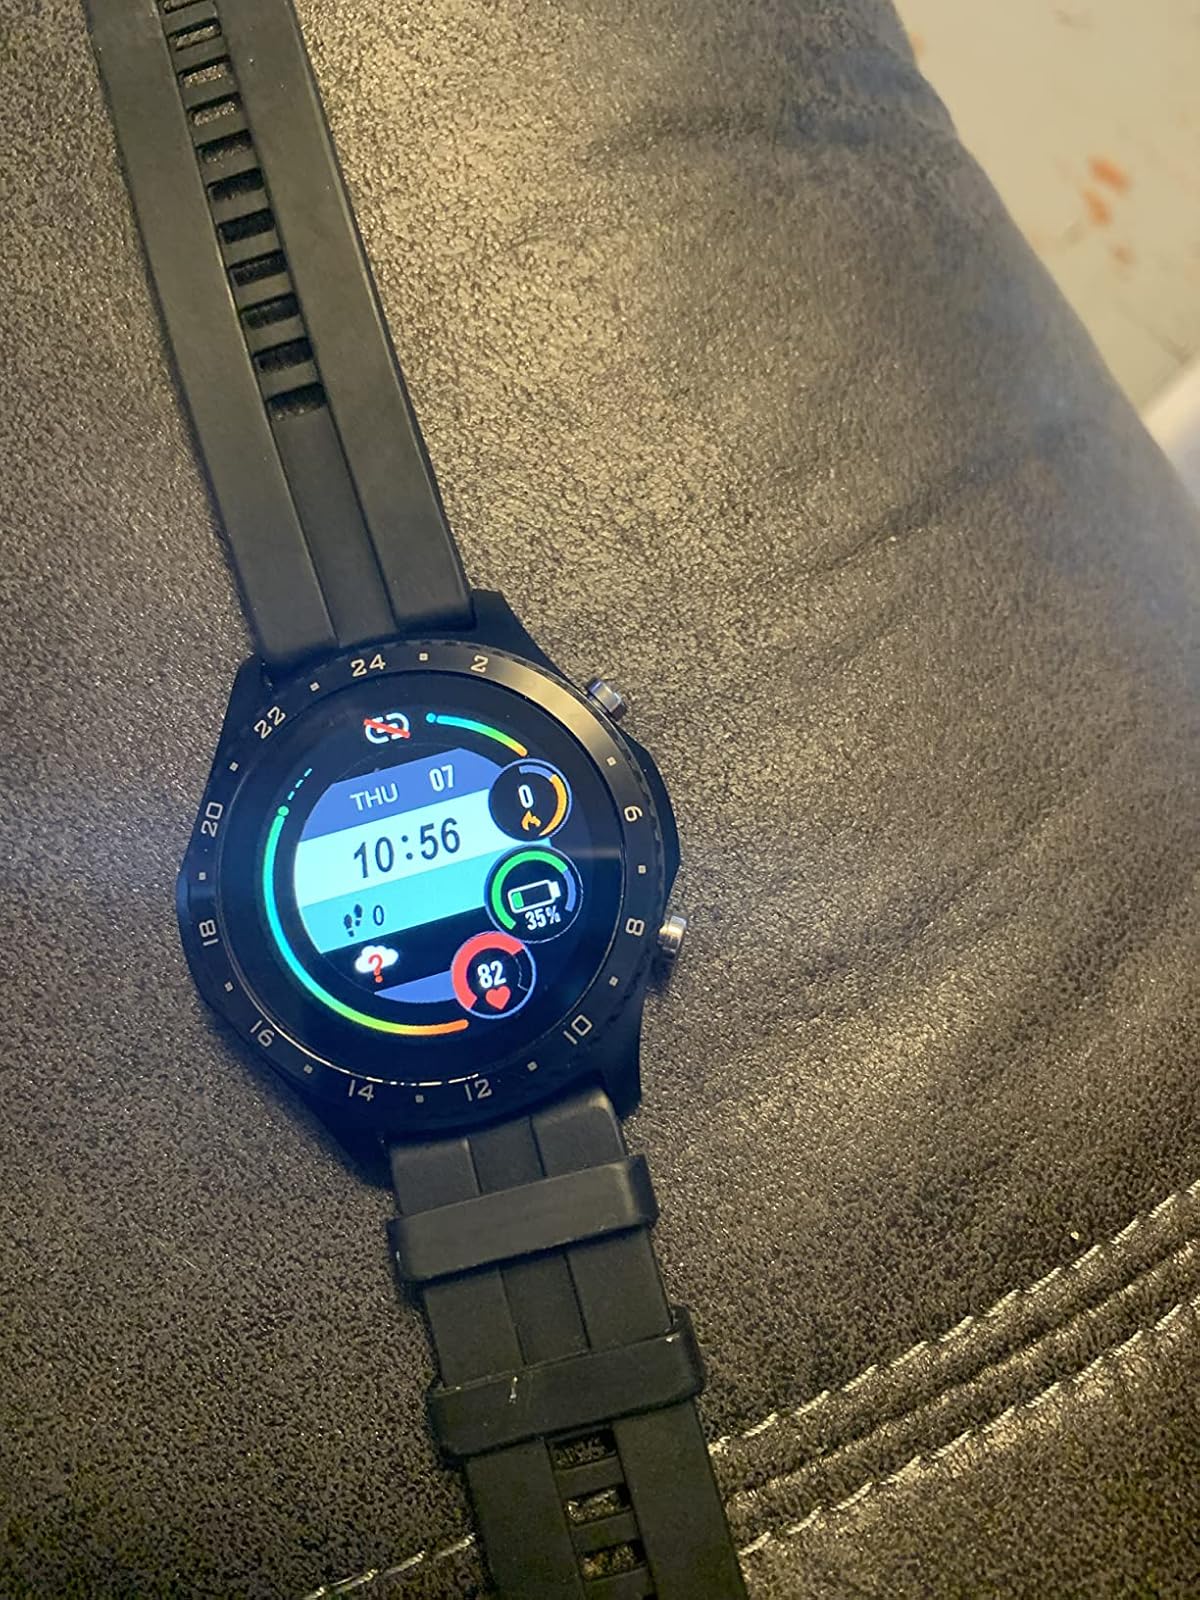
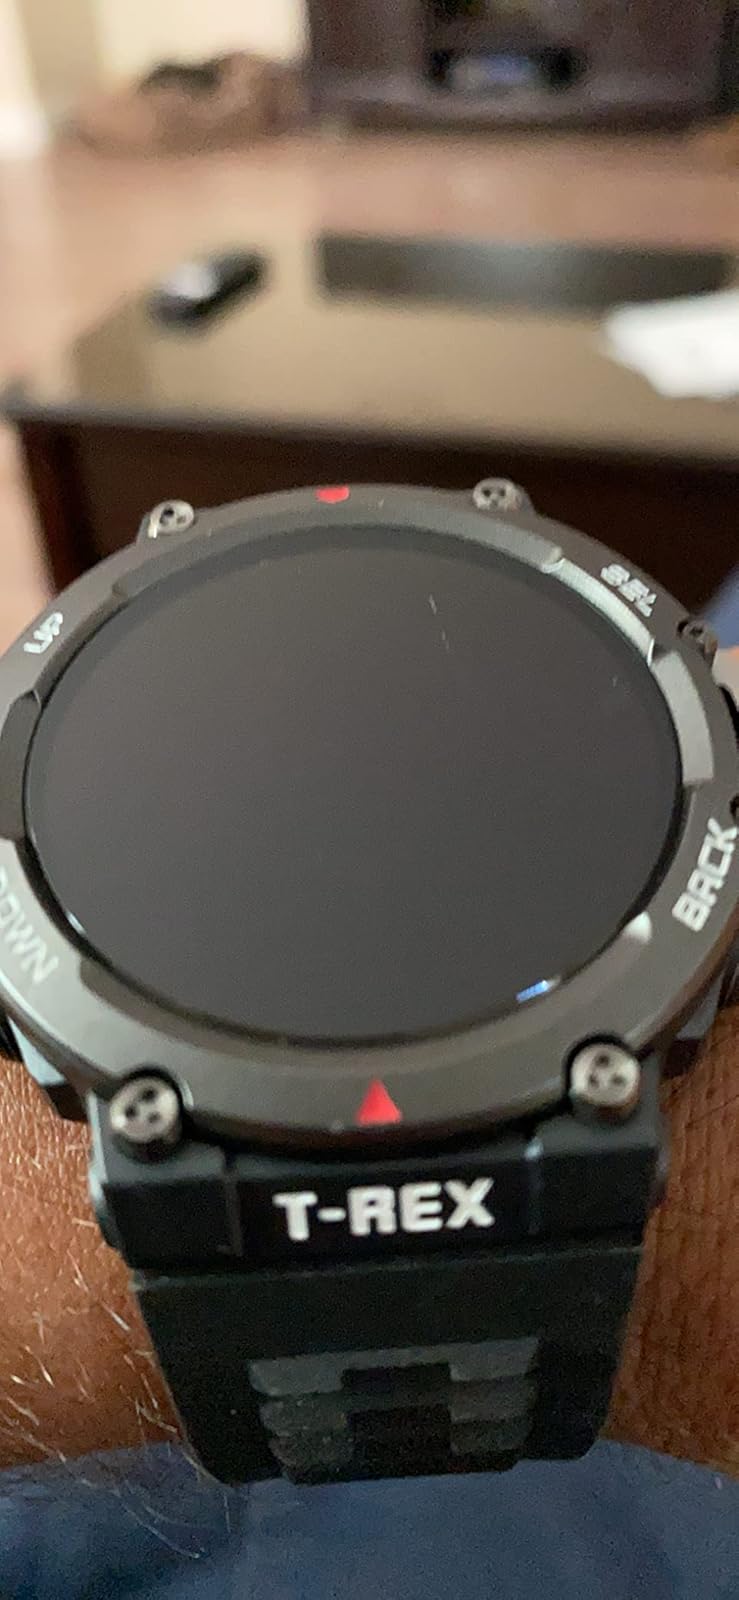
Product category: smartwatch
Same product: no